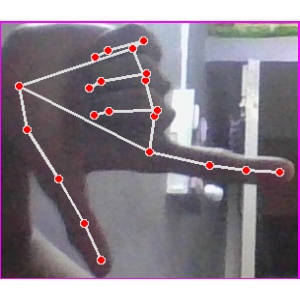
अक्षर: ख